Anita: Speaking Truth to Power

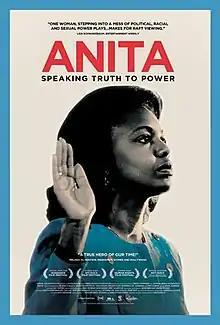
Theatrical release poster

Anita: Speaking Truth to Power is a 2013 American documentary film, written, directed, and produced by Freida Mock. It follows Anita Hill, a lawyer who testified against Clarence Thomas's Supreme Court nomination, exposing the problem of sexual harassment around the world.